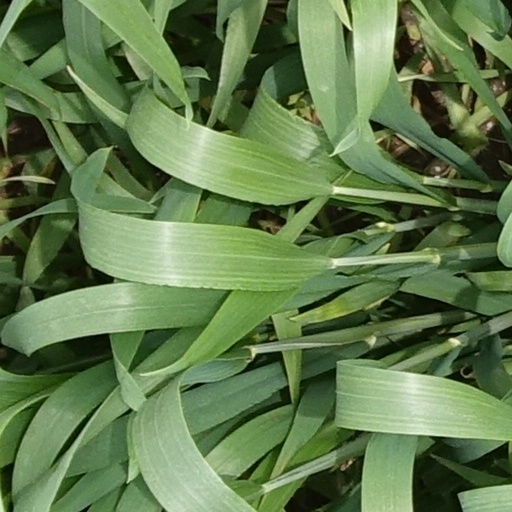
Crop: wheat